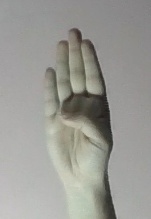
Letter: kaaf